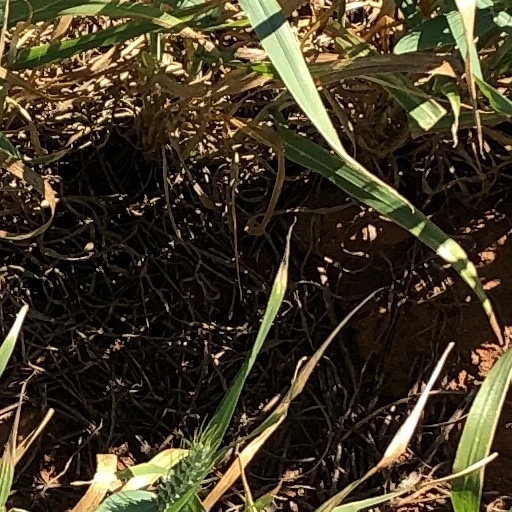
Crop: wheat